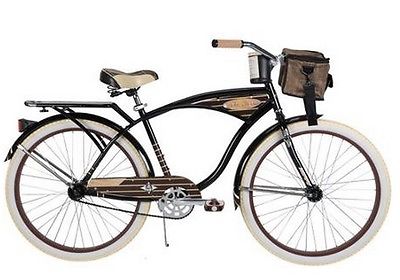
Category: bicycle